Dubá

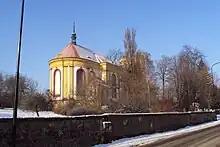
Church of the Finding the Holy Cross

The main landmark of the Dubá is the Church of the Finding the Holy Cross. It was built in the late Baroque style in 1744–1760. The interior is equipped with rococo furniture.